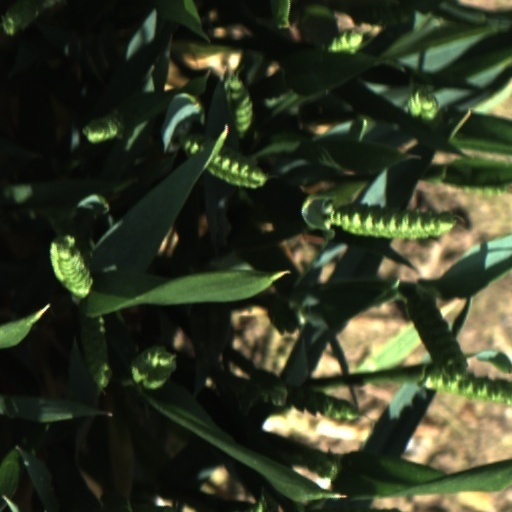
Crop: wheat